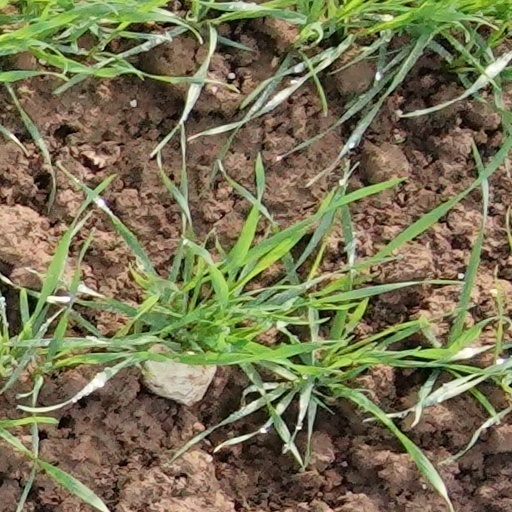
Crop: wheat